Tianguis

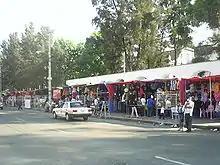
Small tianguis in Ecatepec, Mexico State

Mexico's two largest cities, Mexico City and Guadalajara, have large number of tianguis that employ many people. Officially, Guadalajara has 143 registered tianguis in the city, with no new ones approved since 1997. These tianguis have over 40,000 stalls combined. These stalls pay a nominal fee of between 2.5 and 3 pesos per square meter for the right to be there. About half of the tianguis in Guadalajara operate once a week, about 15% every two weeks and the rest about once a month. In Guadalajara, it is estimated that approximately 95,000 people work in this sector.